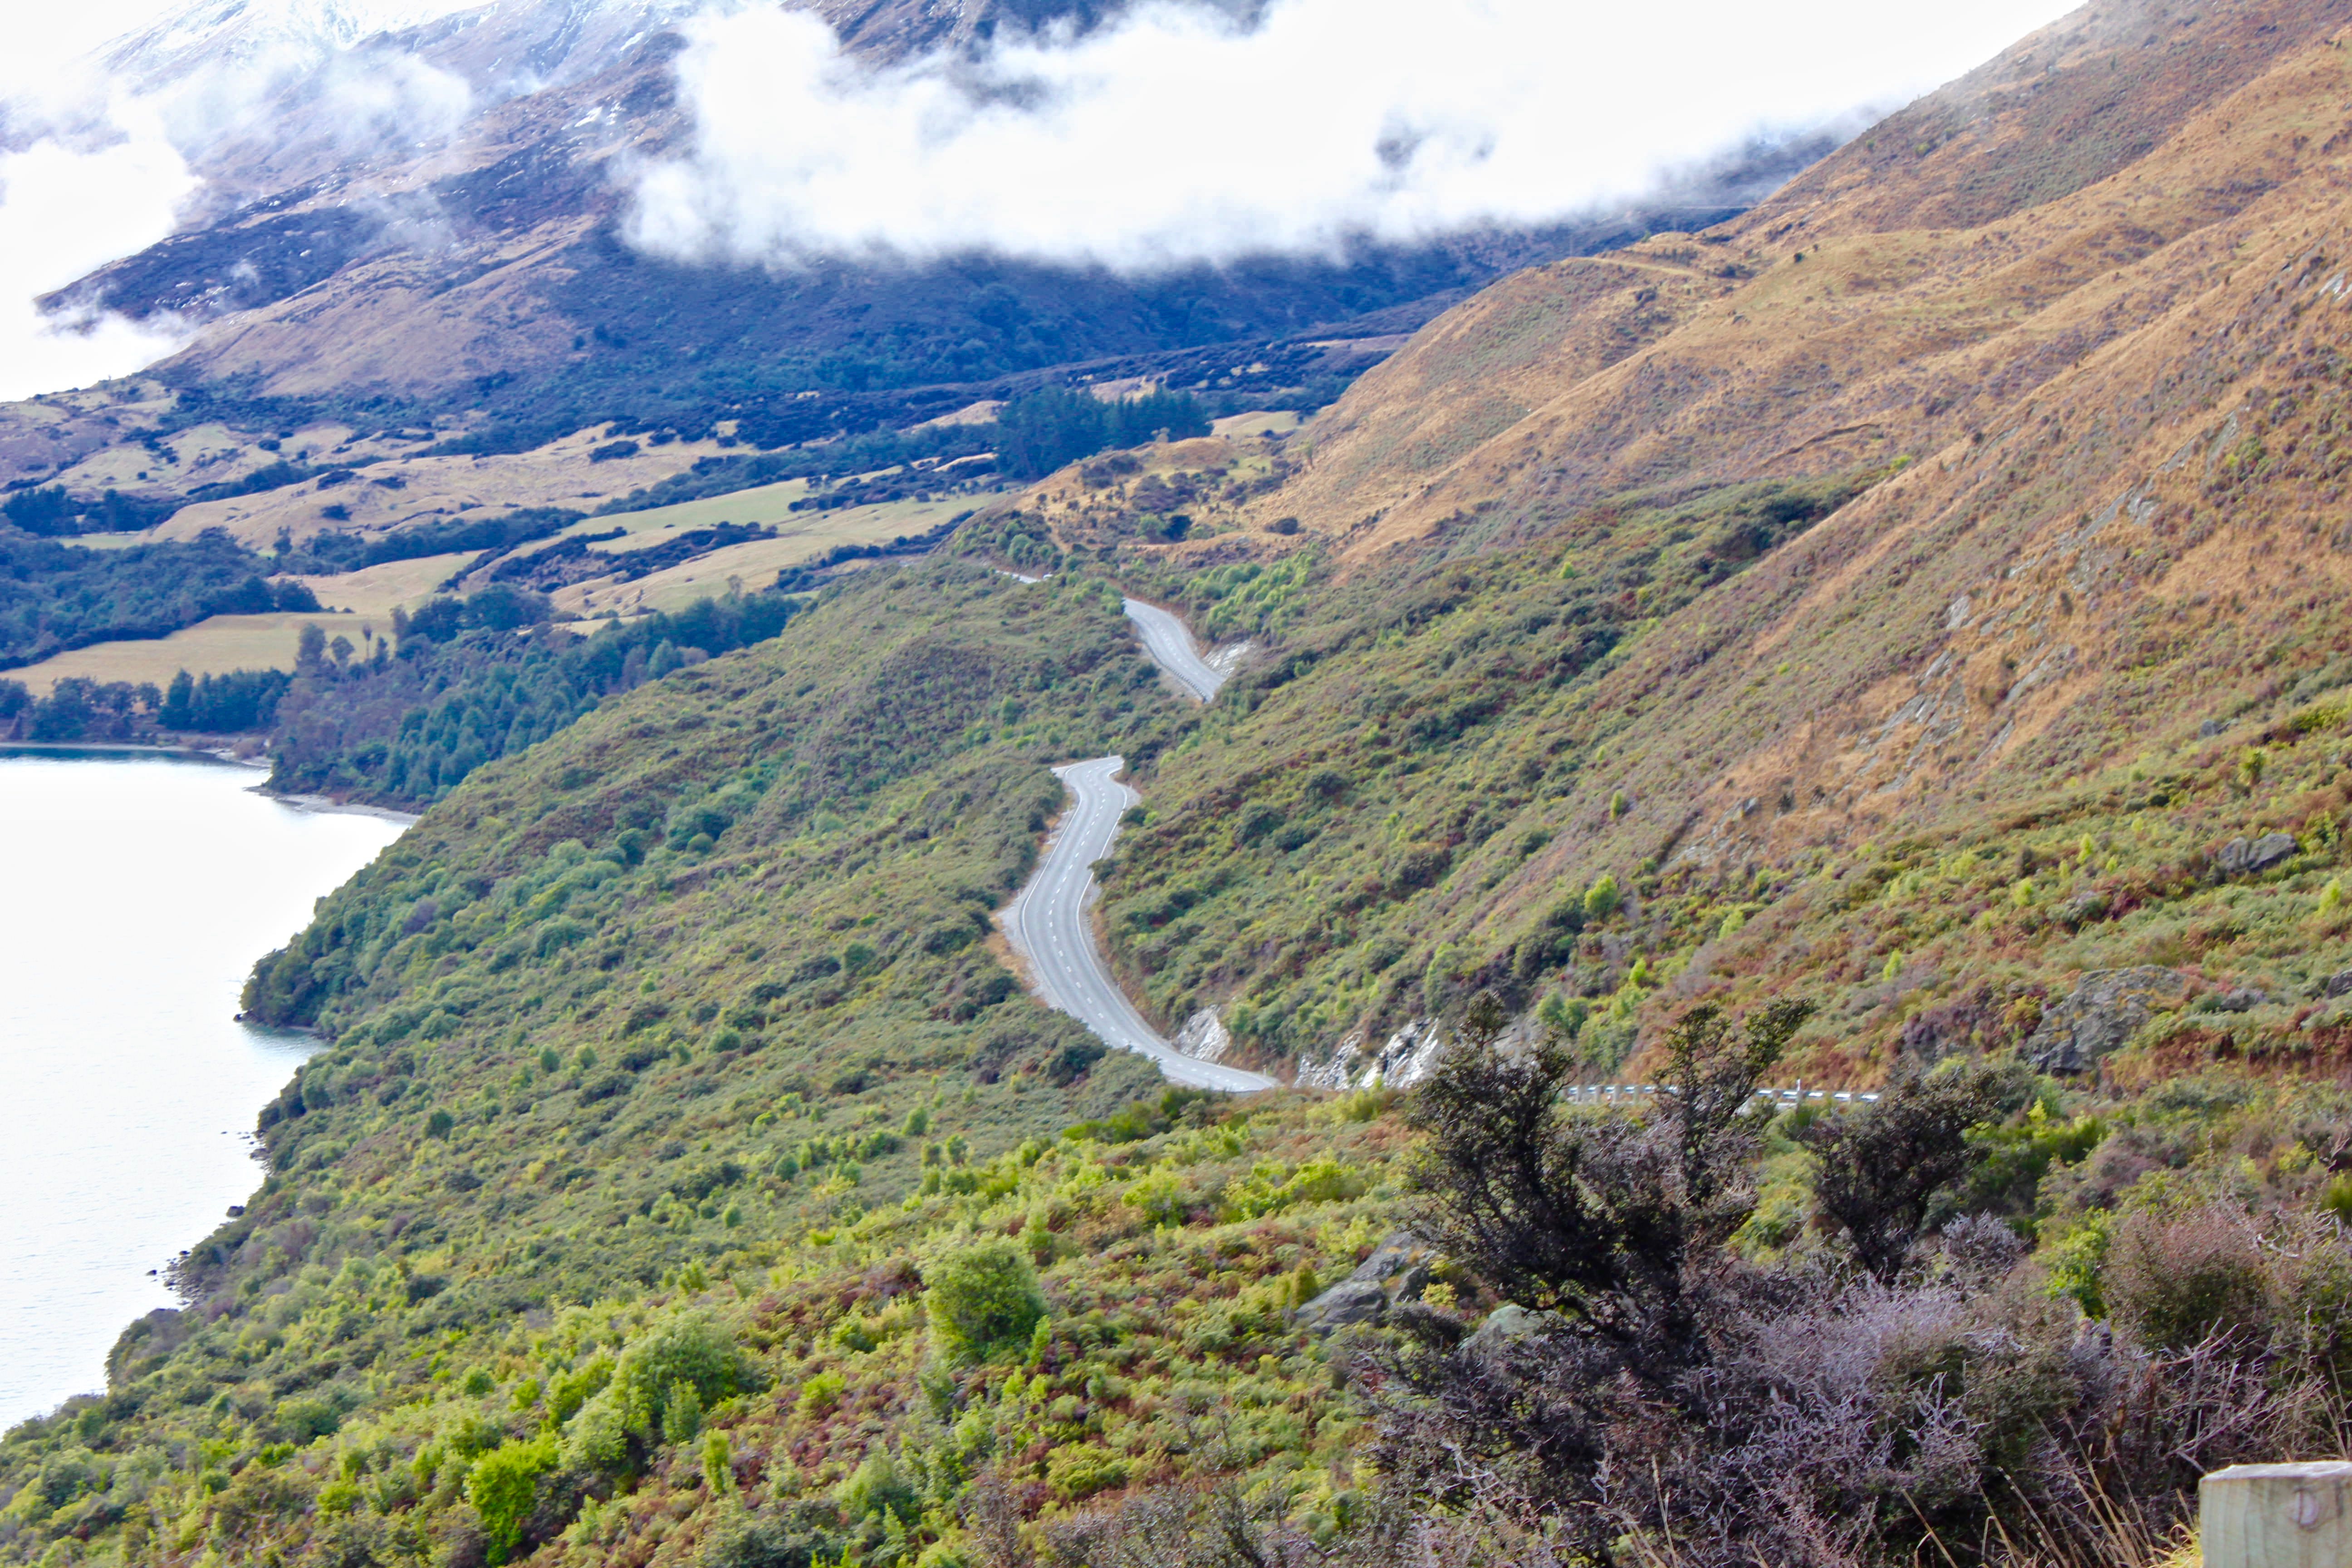
coast, mountain, hill, valley, mountain range, fjord, reservoir, highland, ridge, plateau, fell, loch, landform, aerial photography, mountain pass, geographical feature, mountainous landforms, geological phenomenon